Soundtrack of Passion

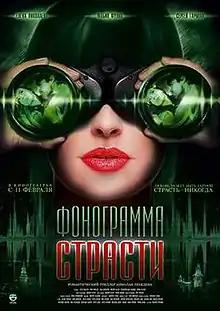

Soundtrack of passion is a 2009 romantic thriller film directed by Nikolai Lebedev.